Jomon (director)

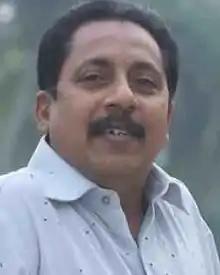

Jomon is an Indian screenwriter and director. He is active in Malayalam cinema from 1990 to till date. His directorial debut film was "Samrajyam" and it was a hit in the Malayalam film industry. This film was dubbed and released in the same name in Andhra Pradesh, Tamil Nadu and did well in the box office. After working as assistant director in films like "Aalkkoottathil Thaniye, Uyarangalil, Adiyozhukkukal, 1921" and "Douthyam", Jomon became an independent Malayalam cinema director with the 1990 Mammootty film "Samrajyam" which was one of the highest grossing Malayalam films at the time. It ran for more than 200 days in theaters in Kerala and more than 400 days in Andhra Pradesh, a record that still remains unbeaten. His other commercially successful film was "Jackpot" starring Mammootty in the lead role.